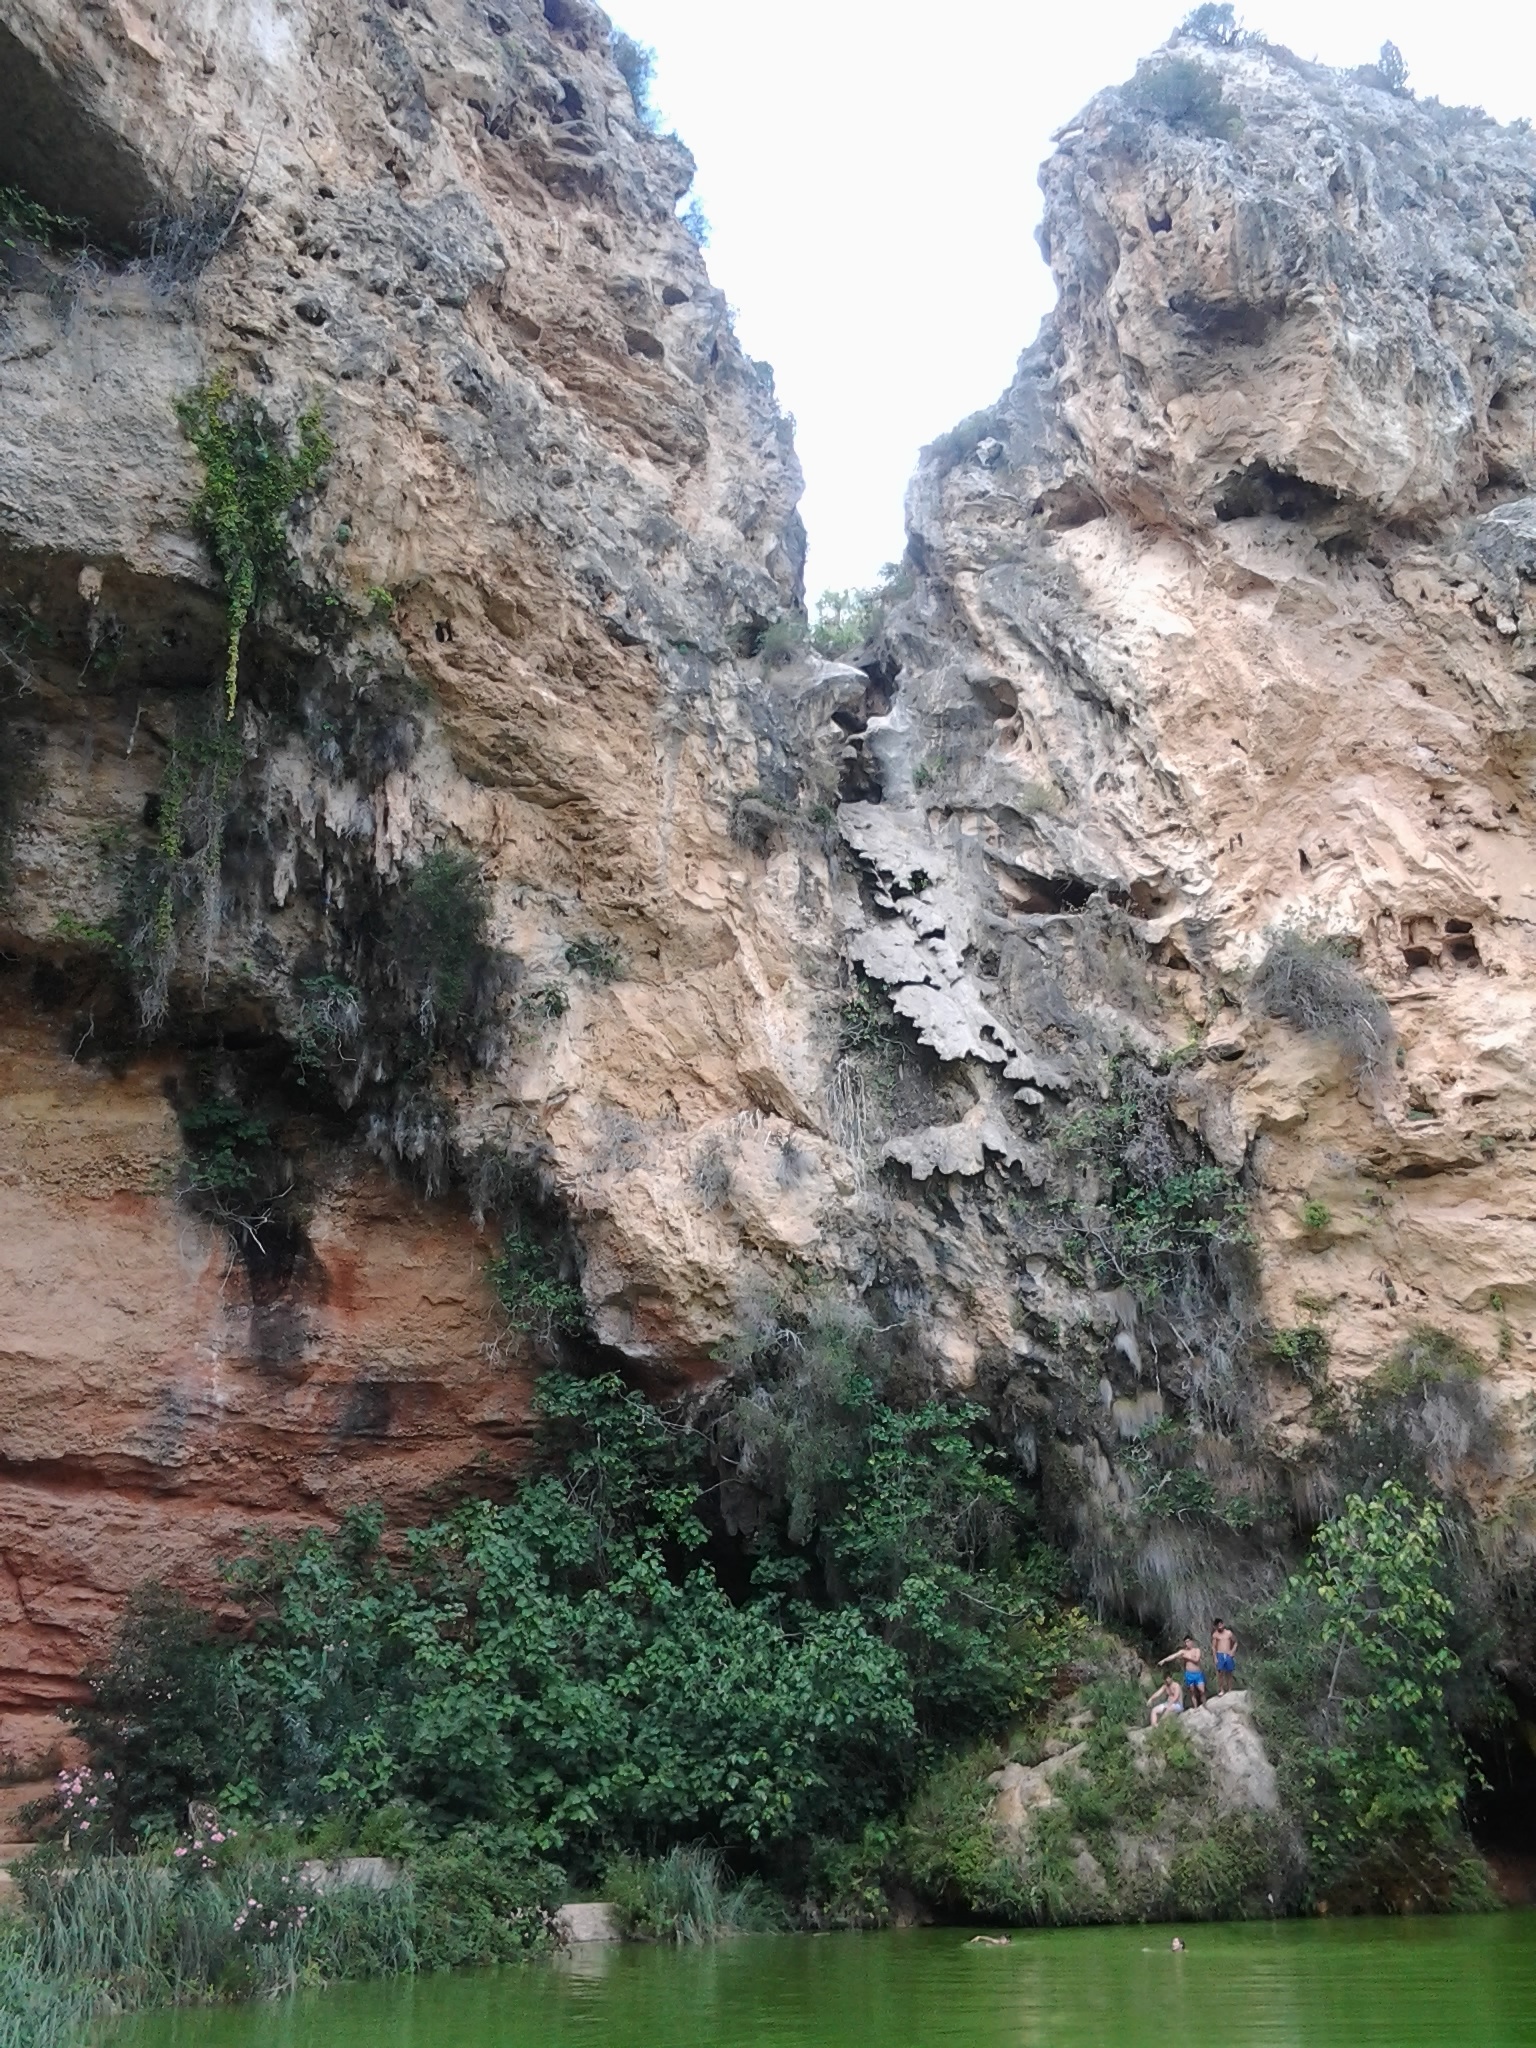
valley, formation, cliff, canyon, terrain, geology, ravine, plateau, wadi, landform, geological phenomenon